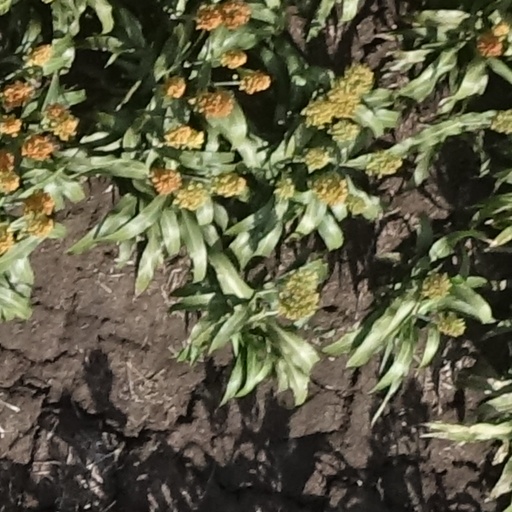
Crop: sorghum